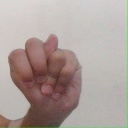
अक्षर: न